Condulmer family

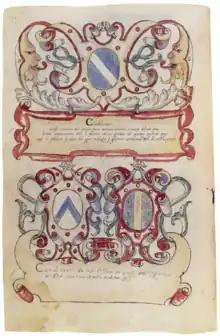
Condulmer (top) and coats of arms, celebrating a marriage between the two families

The Condulmer were a Venetian family originally from Pavia. Originally wealthy commoners, the different branches of the family were only slowly admitted to the Venetian nobility. Marco Condulmer, a bread merchant, is recorded in 1297. In 1381, Jacopo Condulmer of the Domenico branch was ennobled for his contributions to the treasury during the War of Chioggia in 1379. The Fernovelli branch was ennobled with the election of one of its own, Gabriele, as Pope Eugene IV in 1431. Still, in 1528, Zuan Francesco Condulmer had his name crossed out in the "Libro d'Oro" for his failure to prove his nobility. A third branch of the family, the Angelo, was ennobled only at the time of the Cretan War (1645–1669).